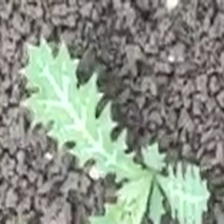
Weed species: Bilayat_(Mexicana_Argemone)